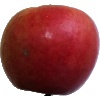
Label: apple_crimson_snow